Nikolai Ryzhkov

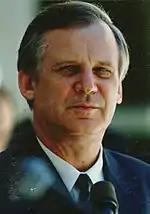
Ryzhkov as Premier of the Soviet Union in February 1990

In August 1990, several leading officials tried to persuade Gorbachev to force Ryzhkov to resign from his post. Gorbachev did not bow to this pressure, fearing that Ryzhkov's removal would lead to increased activity by many of his pro-republican first secretaries and Politburo members. Ryzhkov's numerous supporters were not concerned about policy issues; they backed him simply because he opposed some of Gorbachev's economic and political reforms. In July 1990, as the Politburo underwent restructuring at the 28th Party Congress, all government officials except Gorbachev and Vladimir Ivashko, the Deputy General Secretary, were excluded with Ryzhkov losing his Politburo seat by default. Nevertheless, Ryzhkov, along with many others, was elected a member of the Presidential Council. On 19 October 1990, the Russian Supreme Soviet, by a vote of 164 to 1 with 16 abstentions, forced the resignation of Ryzhkov and his cabinet and the implementation of the 500 Days Programme. In stark contrast, Supreme Soviet of the Soviet Union support for Ryzhkov's economic reform plan increased. Ryzhkov's economic reform plan was passed by an overwhelming majority, with 1,532 deputies in favour, 419 against and 44 deputies abstaining. The parliamentary Interregional Group's vote of no confidence in Ryzhkov's government also failed, with 199 members in favour of Ryzhkov and his cabinet's resignation, 1,685 against and 99 abstaining. As the result of a propaganda war launched against Ryzhkov by Gorbachev supporters, several leading members of the Council of Ministers and its Presidium urged Ryzhkov to resign so that the Soviet Government could reach a compromise with the Russian Government. To make matters worse, the Russian Government which was headed by Ivan Silayev, stopped following Ryzhkov's orders, and Silayev refused to visit the Moscow Kremlin.